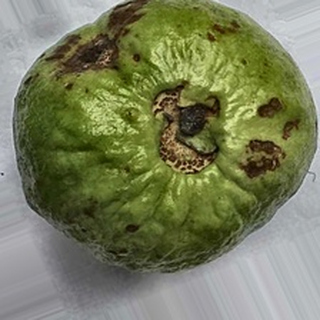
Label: guava_anthracnose